Jan Swartz

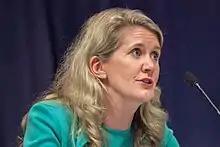
Swartz in 2015

Jan G. Swartz is an American businesswoman. She is currently the Executive Vice President, Strategic Operations for Carnival Corporation. Previously, she was Group President of Holland America Group, responsible for Princess Cruises, Holland America Line, Seabourn, and P&O Australia, as well as Holland America Princess Alaska Tours and inter-group operations.